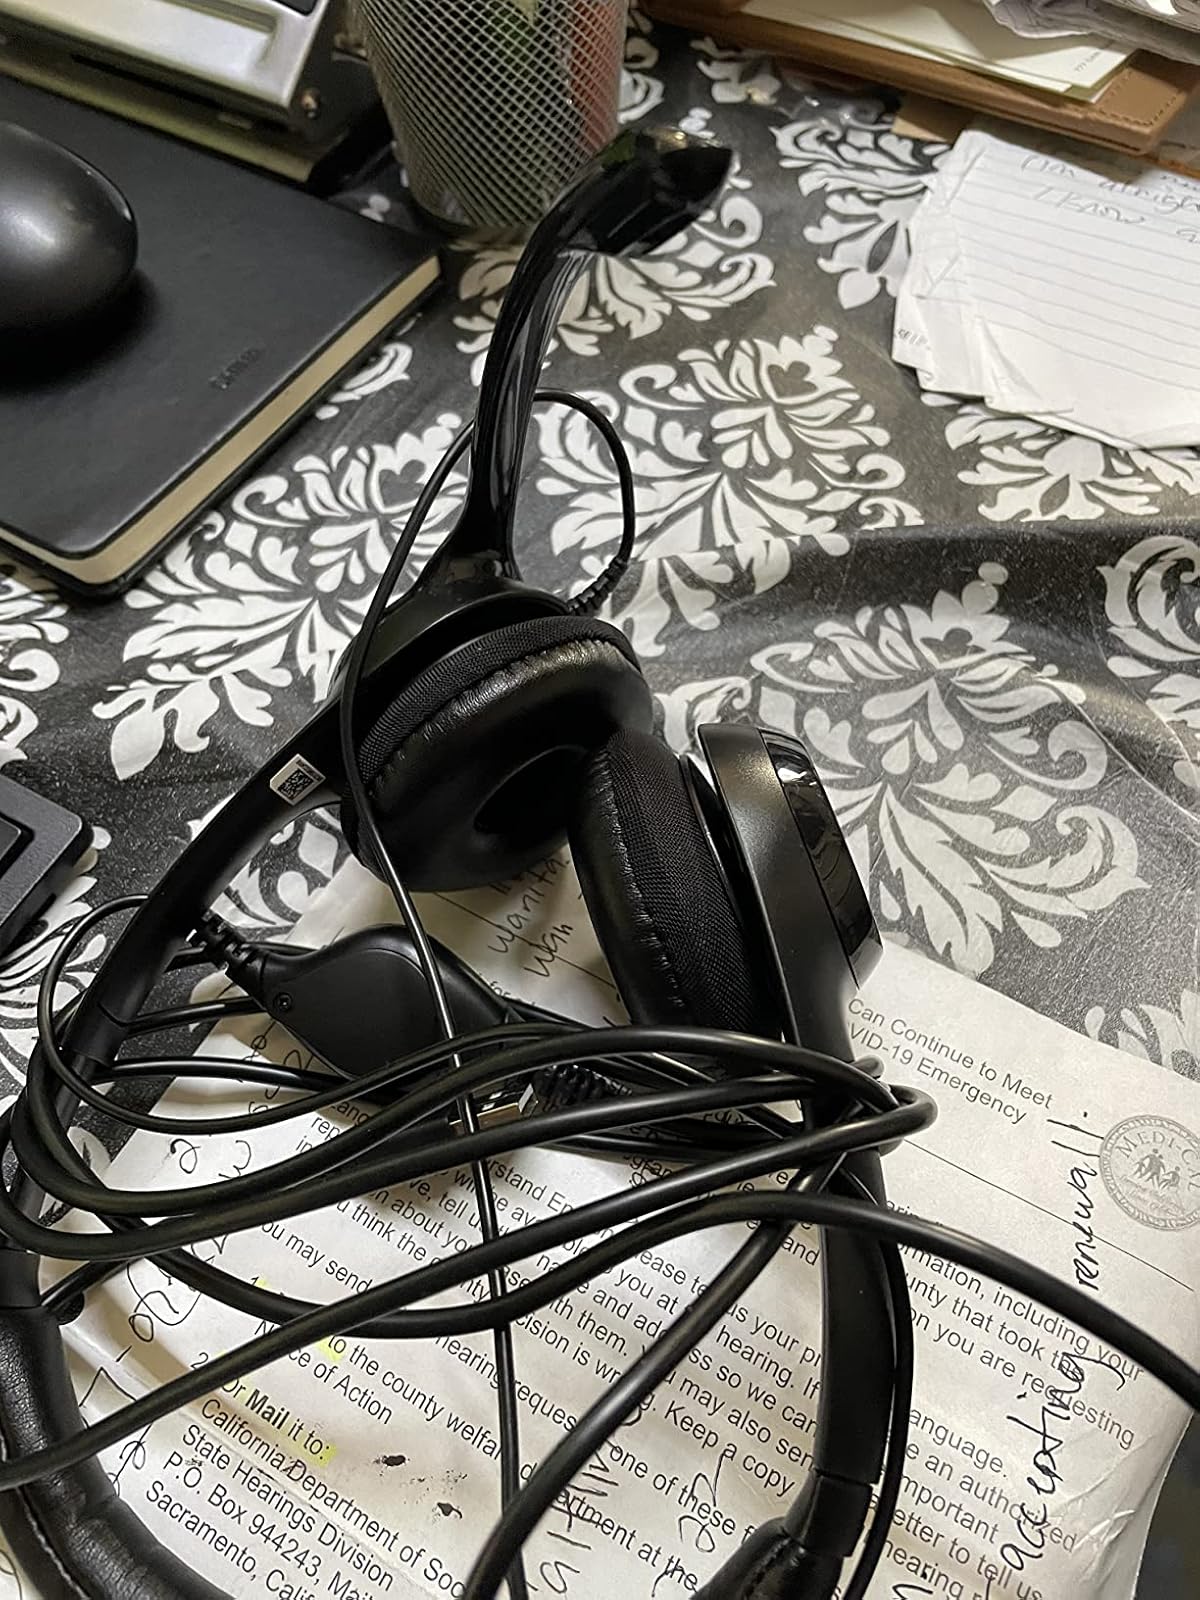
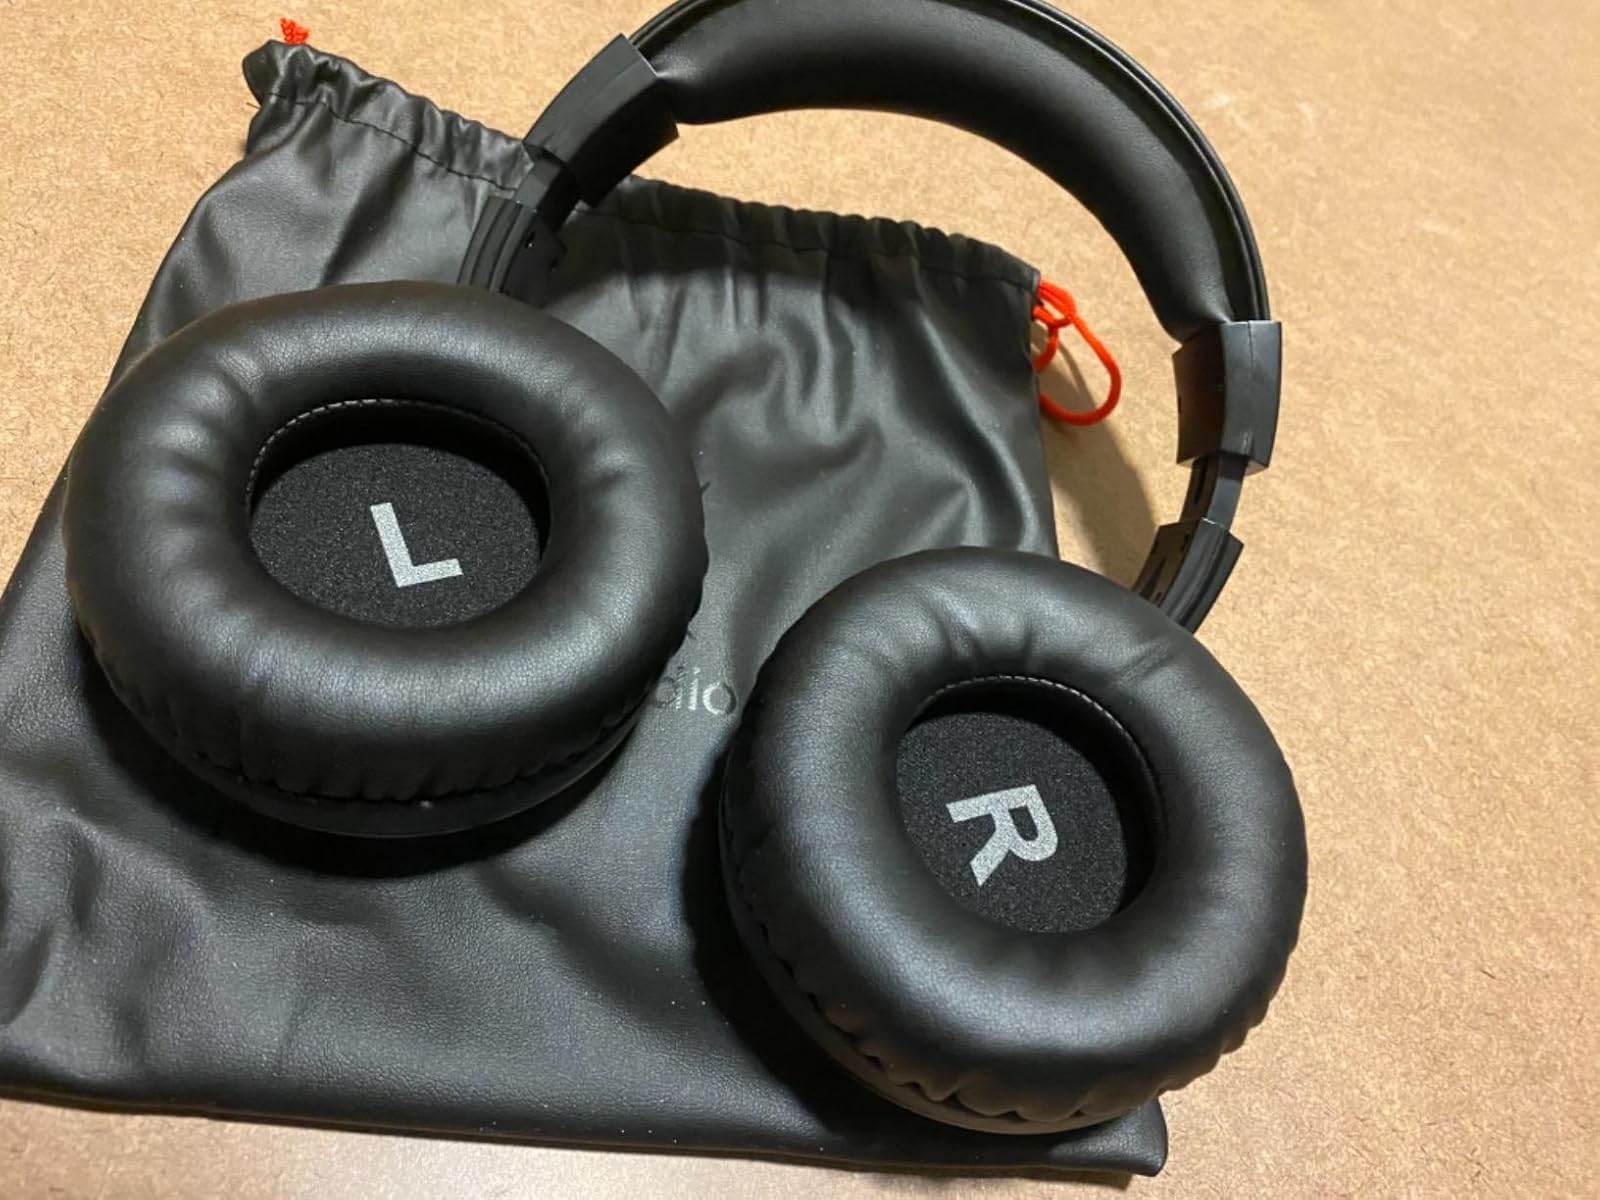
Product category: headphones
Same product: no